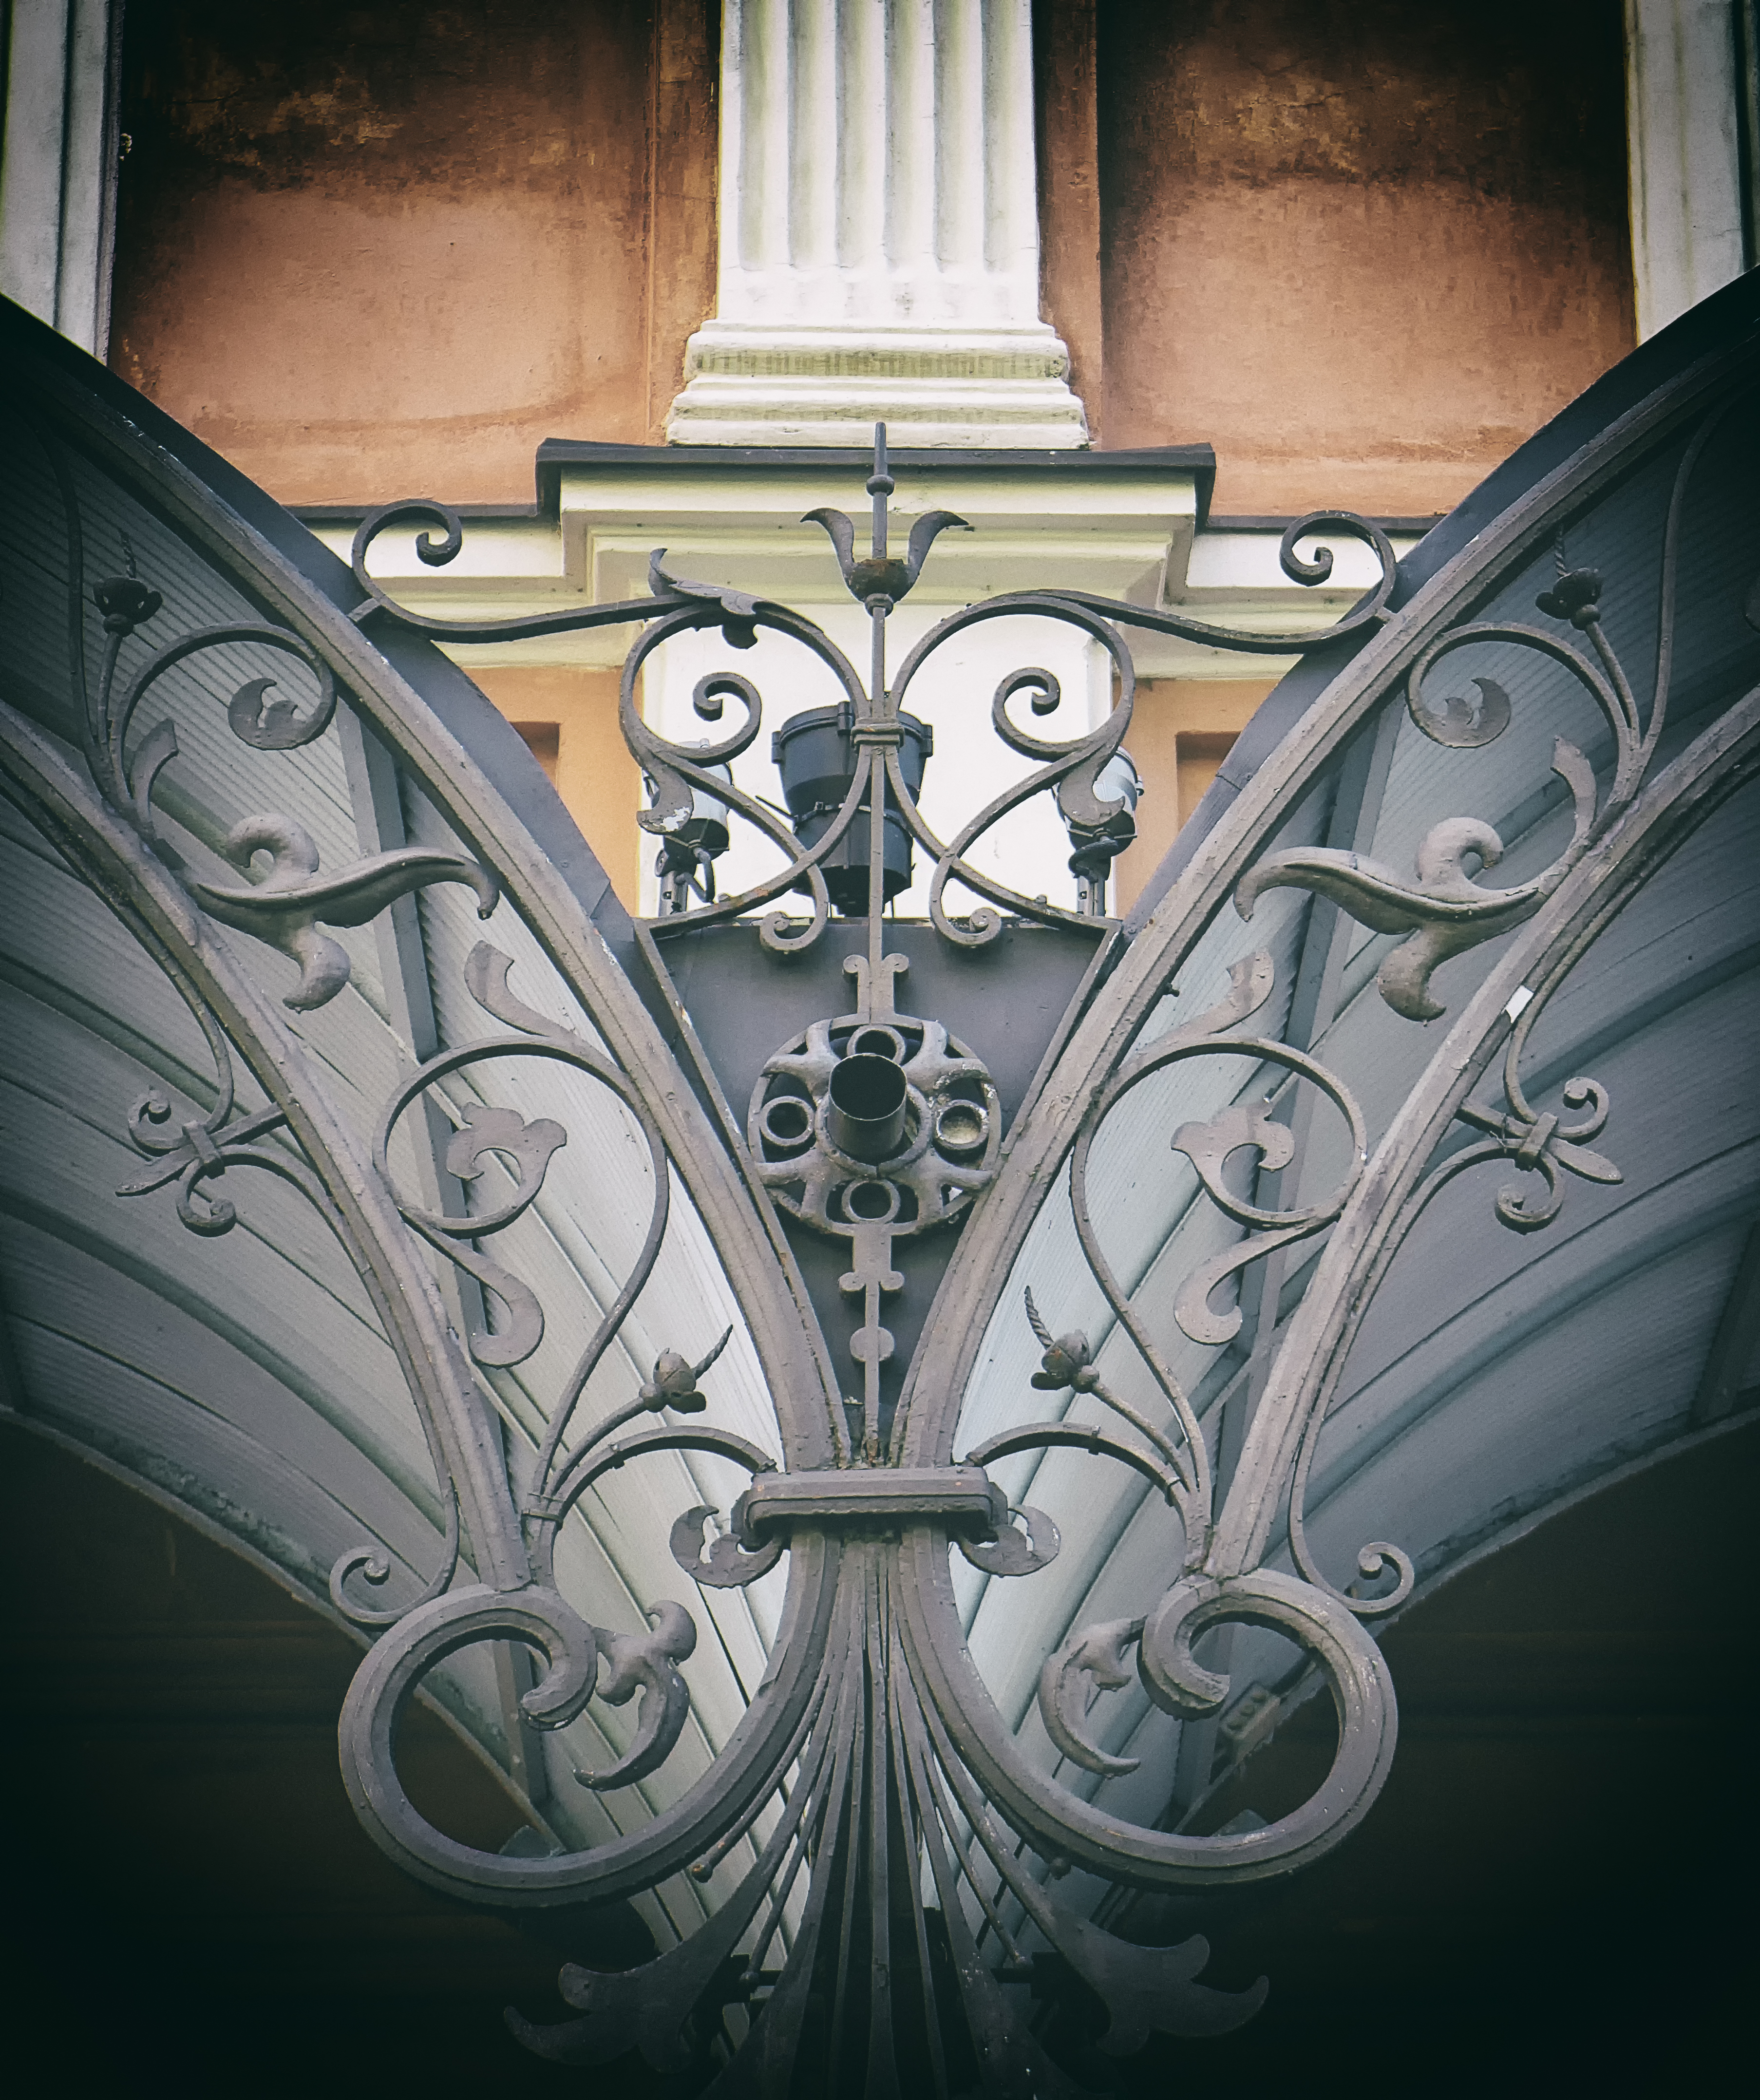
outdoor, architecture, house, window, glass, building, old, opera, lighting, theatre, symmetry, finland, helsinki, detail, alexander, teatteri, aleksanterin